Meril-Prothom Alo Award for Best Film Actress

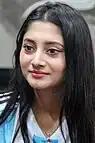
The 2019 recipient: Puja Cherry Roy

Meril-Prothom Alo Award for Best Film Actress is given by Meril-Prothom Alo as part of its annual Meril-Prothom Alo Awards for Bengali films, to recognise the female actor who has delivered an outstanding performance in a leading role. The award was first given in 1999.